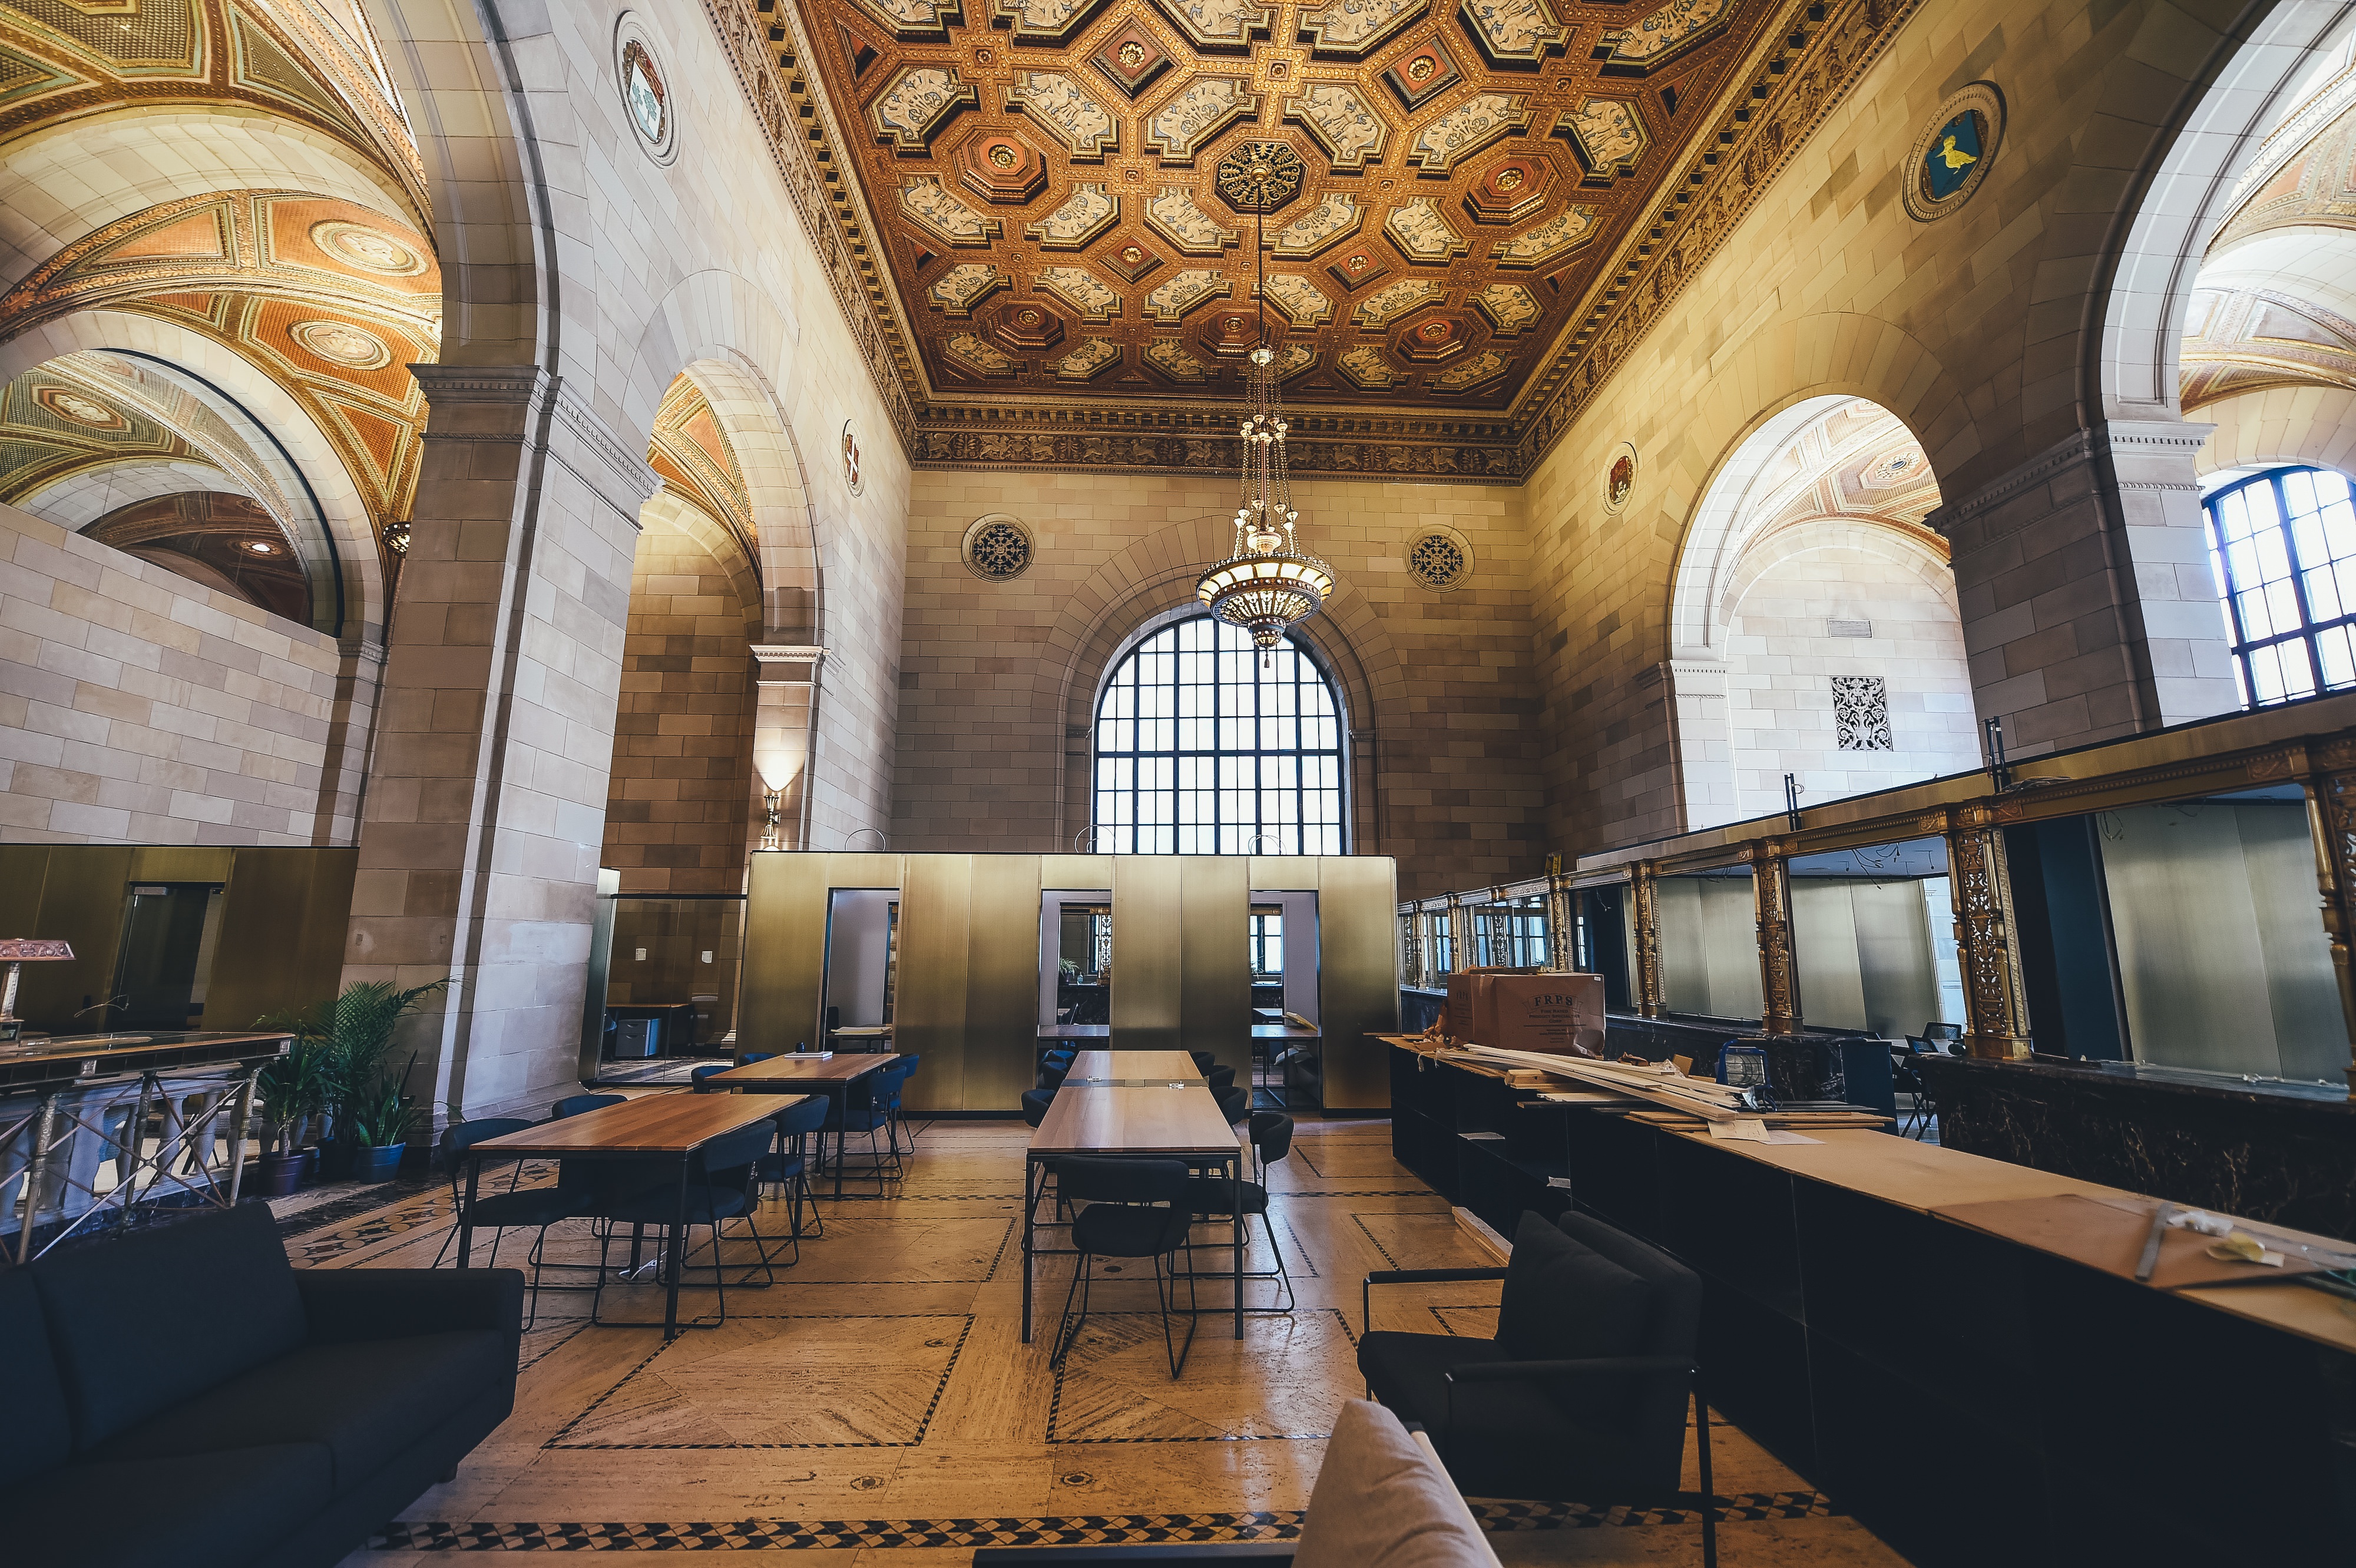
architecture, building, counter, arch, ceiling, place of worship, plants, interior design, chairs, inside, synagogue, tables, chandelier, tourist attraction, estate, couches